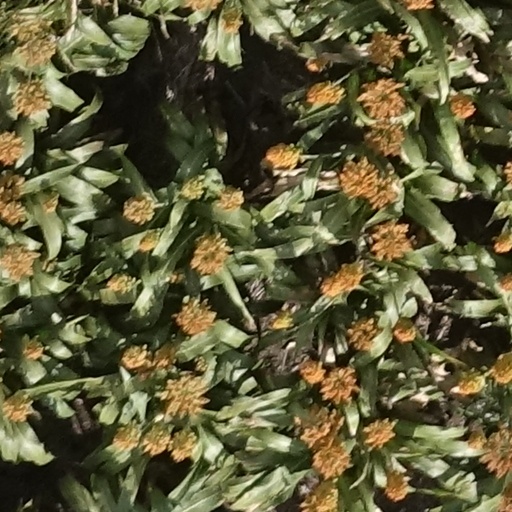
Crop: sorghum